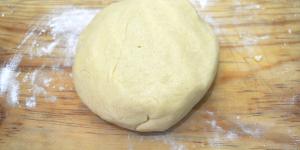
masa quebrada sin mantequilla